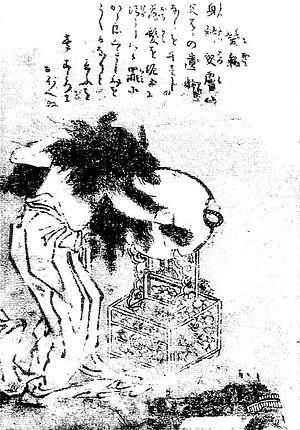
Gazu hyakki tsurezure bukuro est le quatrième album de l'artiste japonais Toriyama Sekien de la célèbre série Gazu Hyakki Yagyō publiée c.1781. Ces albums sont des bestiaires surnaturels, collections de fantômes, d'esprits, d'apparitions et de monstres dont beaucoup proviennent de la littérature, du folklore et d'autres arts japonais. Ces œuvres ont exercé une profonde influence sur l'imagerie yōkai ultérieure au Japon.